Patrick Muyaya Katembwe

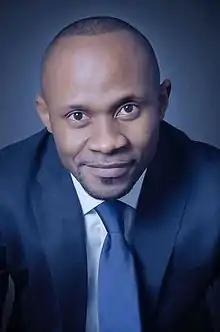
Patrick Muyaya Katembwe

Patrick Muyaya Katembwe, (born July 10, 1982) is a Congolese politician. He has served as a member of the National Assembly of the Democratic Republic of Congo since 2011. Since 2021 he is the government spokesman.